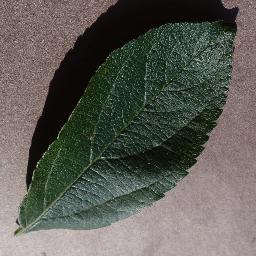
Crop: apple
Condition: healthy